Farmall A

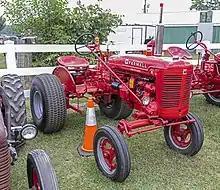
Farmall Super A

The Farmall A is a small one-plow row crop tractor produced by International Harvester under the Farmall brand from 1939 to 1947. The tractor was popular for its set of innovative features in a small, affordable implement. It succeeded the Farmall F-14. The A was incrementally updated with new model numbers as the Super A, 100, 130 and 140, but remained essentially the same machine. Like the smaller Farmall Cub, the Farmall A features a distinctive offset engine, displaced to the left over wide-set front wheels, to allow vision straight ahead. An International Harvester C113 4-cylinder in-line engine was used for early models, increased to an IH C123 with the A-1. The most significant change was the introduction of hydraulics with the Super A. The series was produced until 1973.